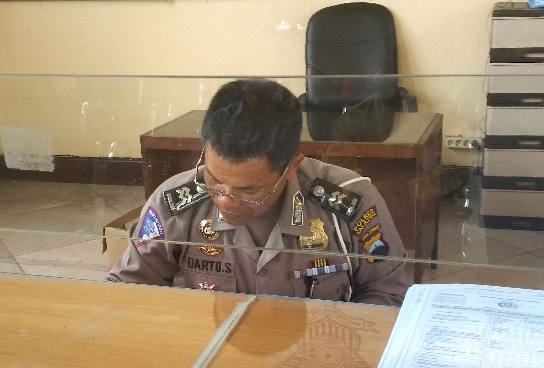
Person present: Yes